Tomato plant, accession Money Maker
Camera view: tilt-top (135 deg); turntable rotation: 60 degrees
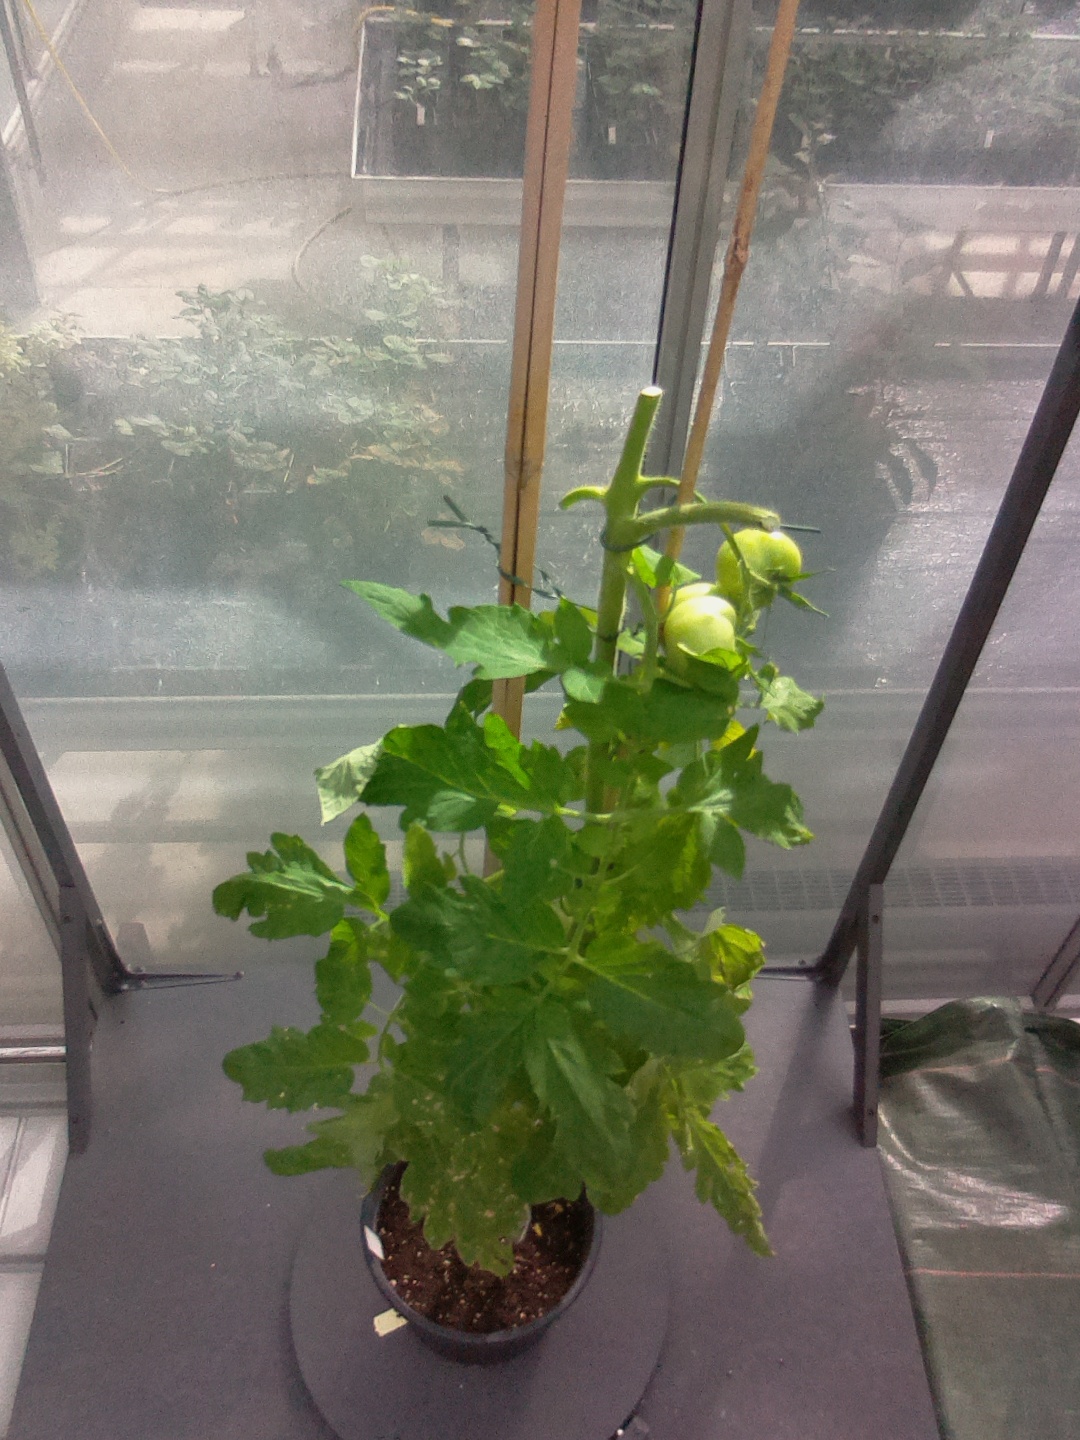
BBCH growth stage 75: 50%-60% of final fruit size